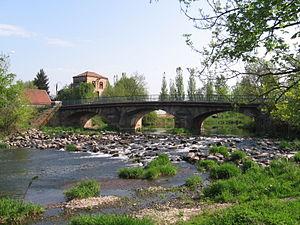
Lure, également connue sous le nom de cité du sapeur, est une commune française du département de la Haute-Saône en région Bourgogne-Franche-Comté. Ses habitants sont appelés les Lurons. Elle est le siège de la communauté de communes du Pays de Lure.
L'Ognon est une rivière située dans l’est de la France en région Bourgogne-Franche-Comté, dans les départements de la Côte-d'Or, du Doubs, du Jura et de la Haute-Saône.
Liste des fleuves, rivières et autres cours d'eau qui parcourent en partie ou en totalité le département du Jura. La liste présente les cours d'eau, généralement de plus de 10 km de longueur, sauf exceptions.